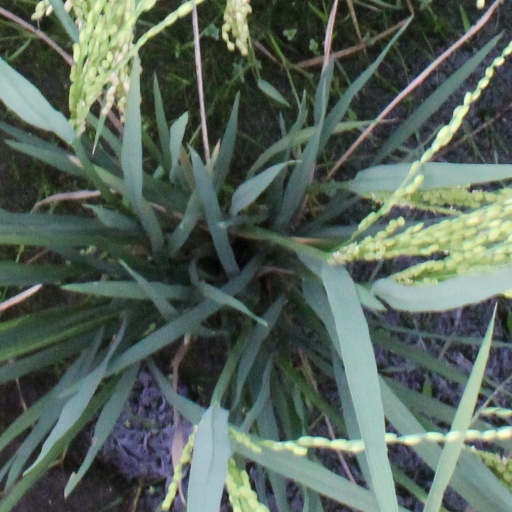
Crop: rice